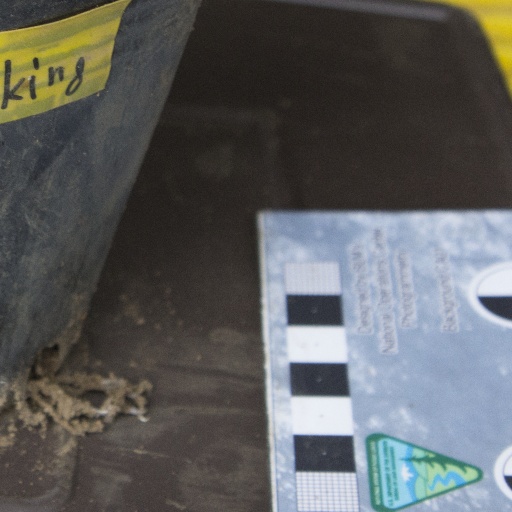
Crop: soybean